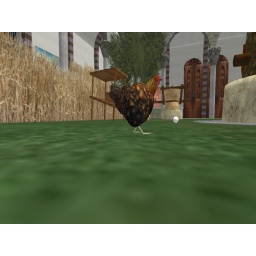
Apiciana is a hen walking in the courtyard of the Monastery